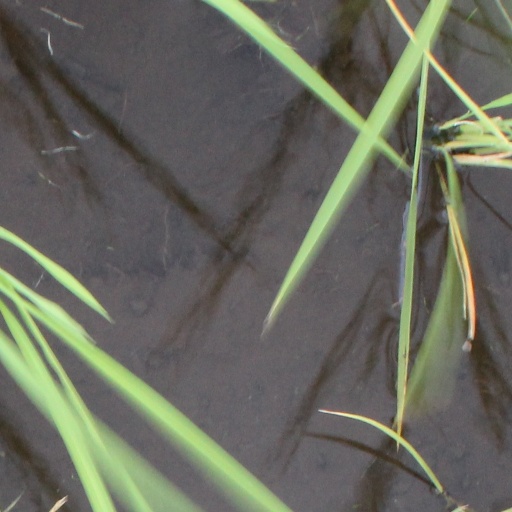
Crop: rice